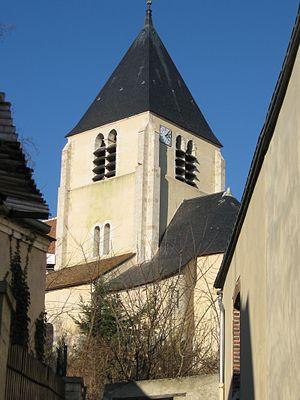
église Saint-Loup de Cepoy